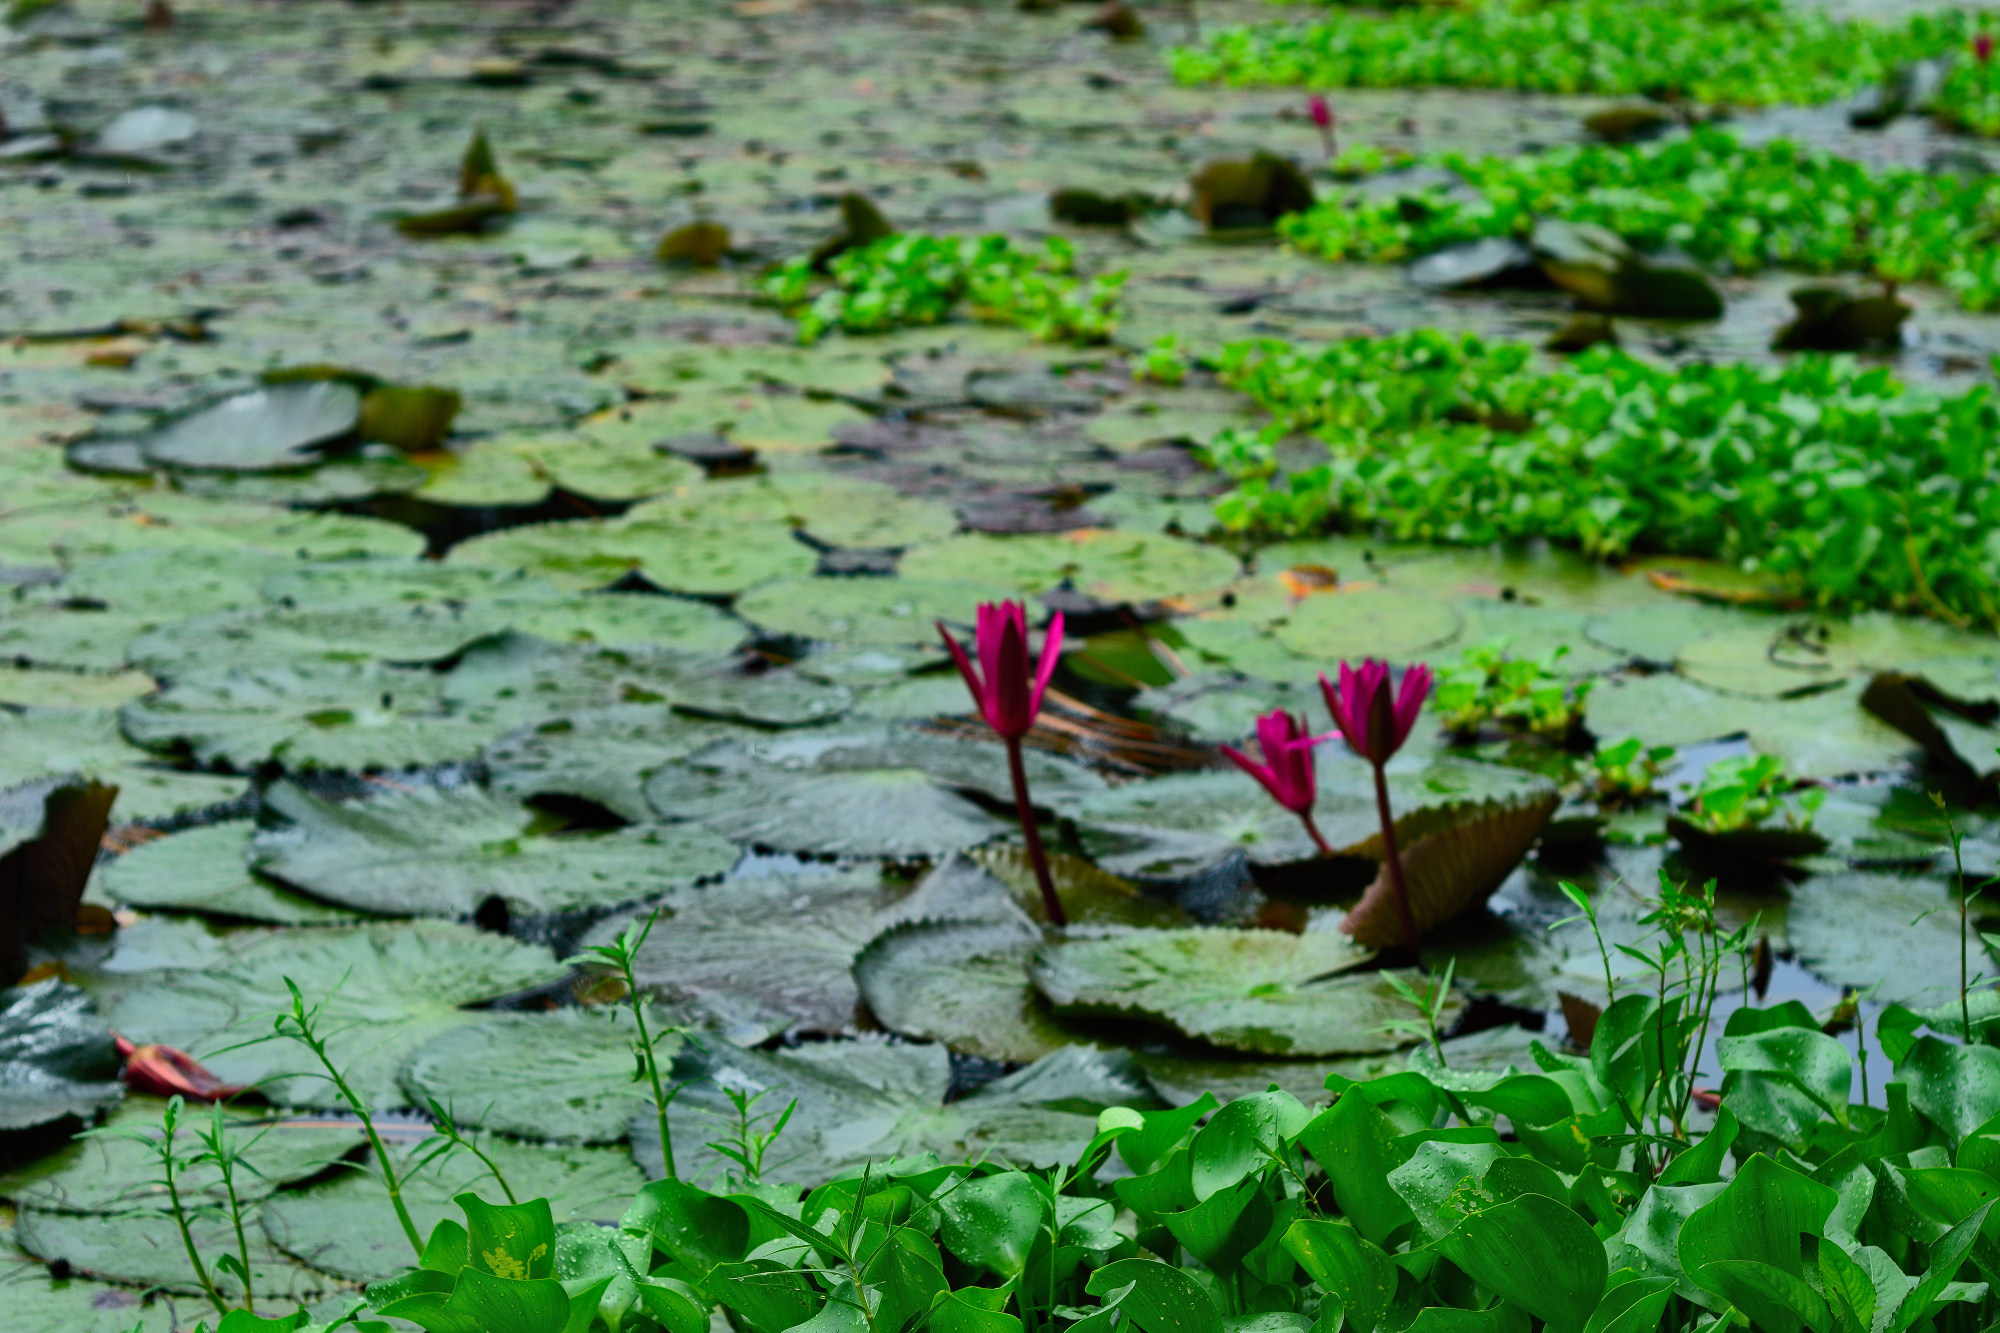
Pink Water Lily & Water Hyacinth — Khurushkul Pond, Bangladesh
Pink water lily (Nymphaea) flowers blooming amid dense water hyacinth (Eichhornia crassipes) coverage in a freshwater pond near Khurushkul, Cox's Bazar, Bangladesh. Photographed during the June 2026 monsoon season, with post-rain water droplets visible on the lily pads. Part of a 100-image GPS-tagged survey of the same pond.
Location: Khurushkul, Chattogram, Bangladesh
Captured: 2026-06-19T10:41:24+06:00